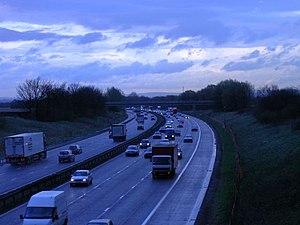
L’autoroute britannique M62 est une autoroute ouest-est qui traverse les Pennines dans le Nord de l'Angleterre, reliant les villes de Liverpool et Kingston-upon-Hull via Manchester et Leeds. La route fait partie des routes européennes E20 et E22. Elle mesure 172 km de long. Sur 11 km elle recoupe la M60 aux alentours de Manchester. Le premier projet de construction de la M62 fut présenté dans les années 1930, et fut d'abord conçu comme celui de deux routes séparées. L'autoroute fut construite par étapes entre 1971 et 1976 ; les travaux commencèrent à Pole Moor et s'achevèrent à Tarbock dans la périphérie de Liverpool. La M62 comprit la terminaison nord de la Stretford-Eccles bypass, route construite entre 1957 et 1960. En prenant en compte l'inflation en 2007, la construction a coûté approximativement 765 millions £. L'autoroute est relativement chargée, avec un trafic quotidien moyen de 100 000 voitures dans le Yorkshire ; certains points du parcours sont sujets aux embouteillages, en particulier entre Leeds et Huddersfield dans le West Yorkshire.